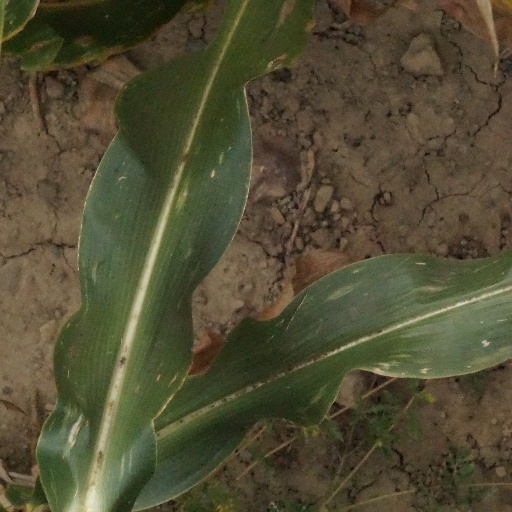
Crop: maize; corn